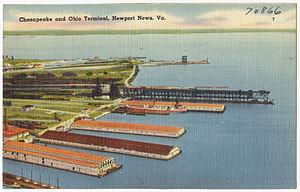
Le Chesapeake and Ohio Railway était une compagnie de chemin de fer américaine de classe I fondée en 1869 à la suite du regroupement de plusieurs petites compagnies de Virginie. Dirigé par l'industriel Collis P Huntington, il relia Richmond, capitale de la Virginie, à Huntington sur le fleuve Ohio en 1873.